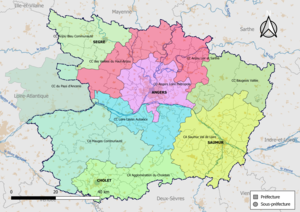
Carte des intercommunalités du département de Maine-et-Loire, France. Composition au 1er janvier 2019.
Au 1ᵉʳ janvier 2020, le département de Maine-et-Loire compte 9 établissements publics de coopération intercommunale à fiscalité propre dont le siège est dans le département. Par ailleurs 1 commune est groupée dans une intercommunalité dont le siège est situé hors département.